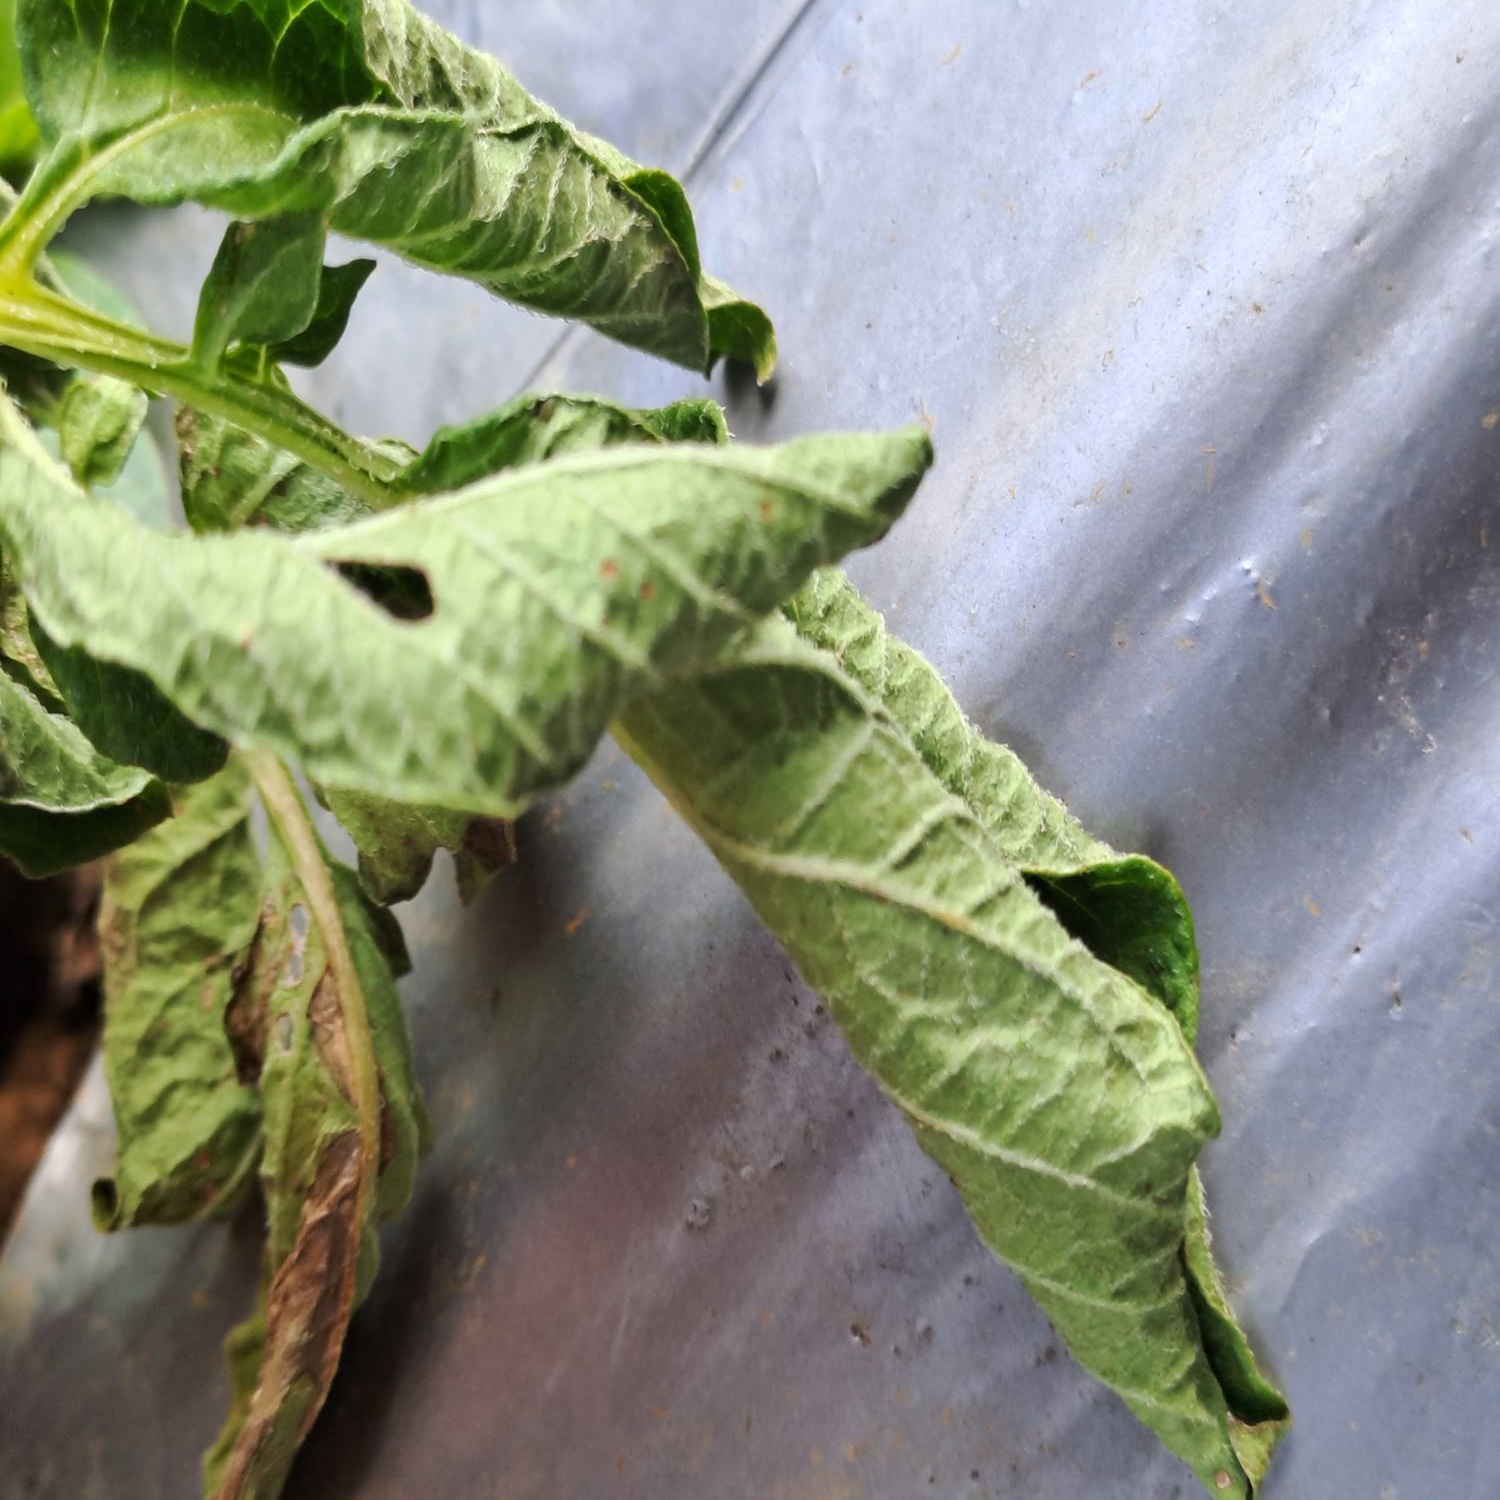
Etiqueta: Pudricion_Parda